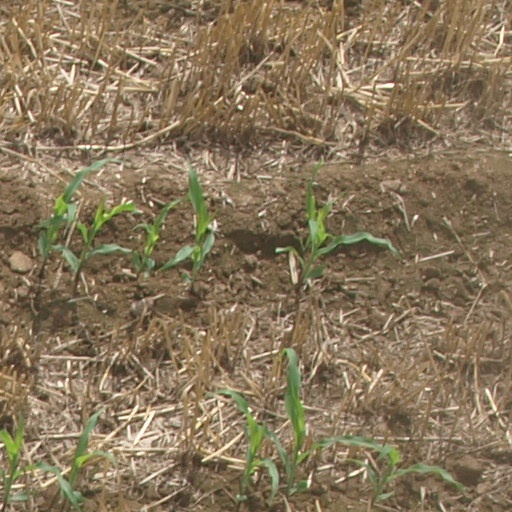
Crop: maize; corn